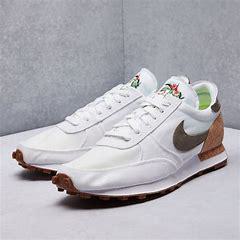
Brand: Nike
Model: Dbreak Type